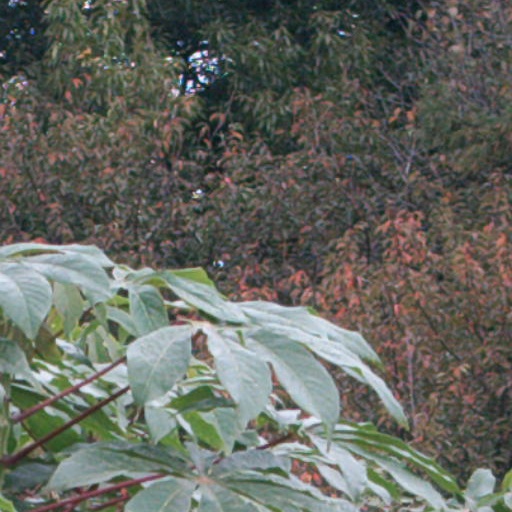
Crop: cassava